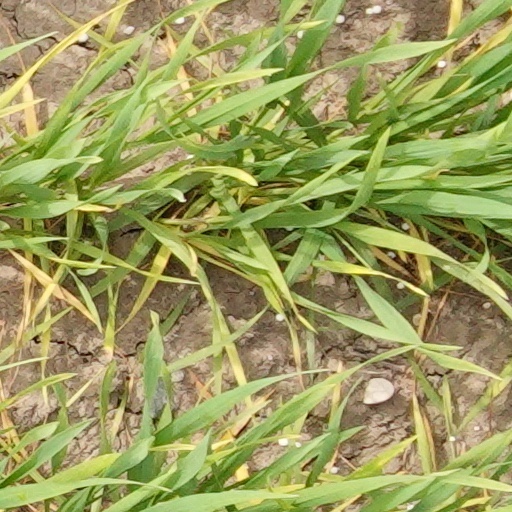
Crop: wheat